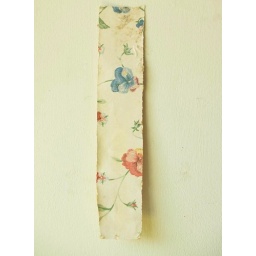
A snippet of paper found beneath the existing paper when we redecorated our house for the first time.